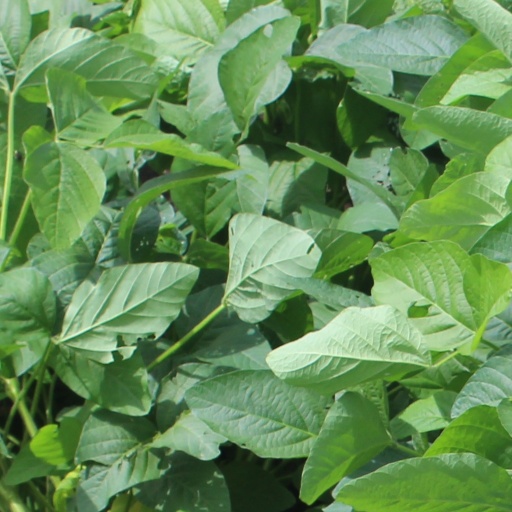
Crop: soybean